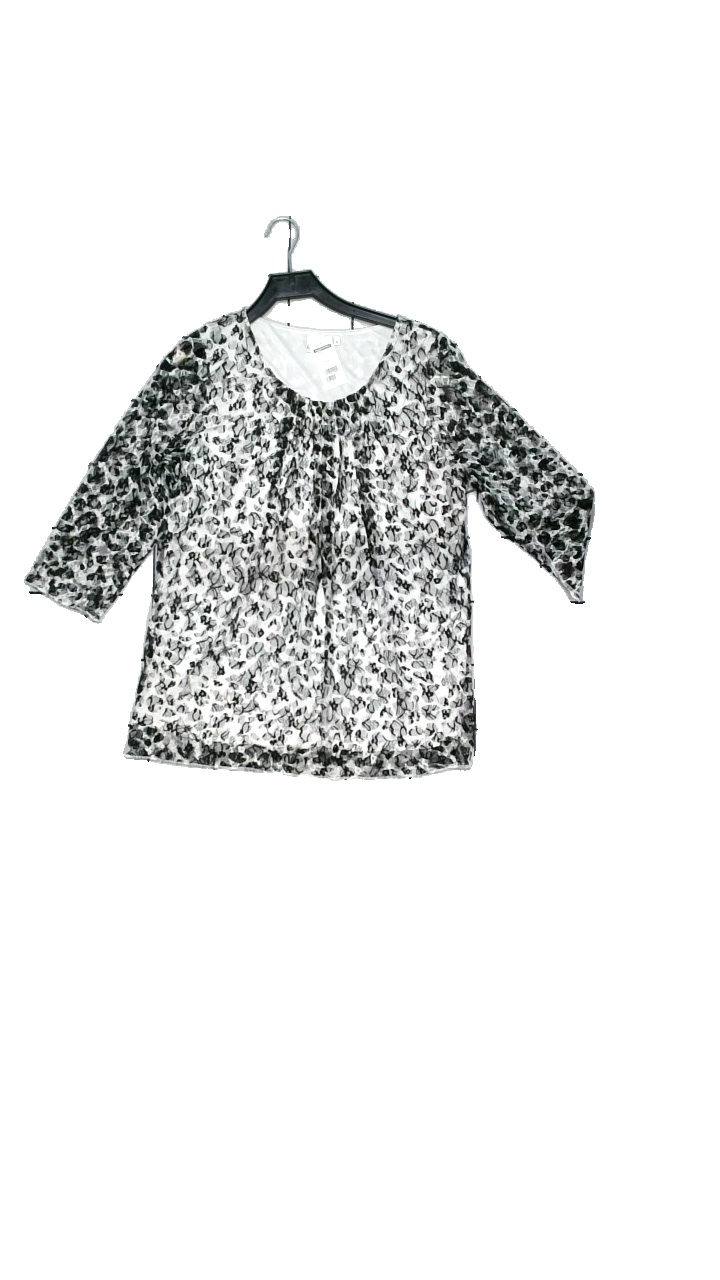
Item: Blouse (Ladies)
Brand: Isolde
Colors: Black, White
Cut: Regular, Loose
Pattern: Lace
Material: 96% polyamide, 4% elastane
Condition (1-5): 4
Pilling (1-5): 5
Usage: Reuse
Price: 50-100